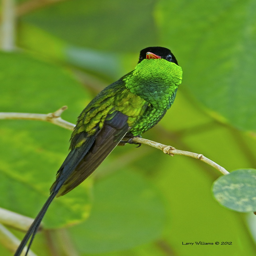
biological species , by person , via 500px .